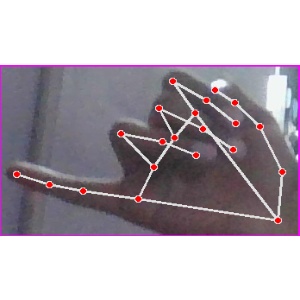
अक्षर: च